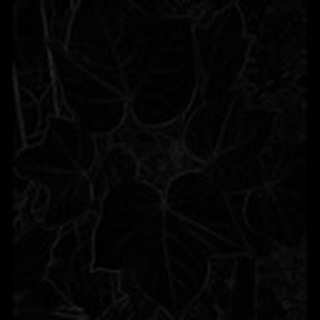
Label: healthy_cotton